Port Sudan

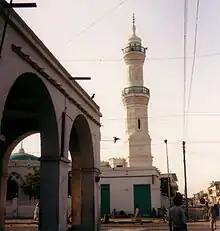
Mosque at Port Sudan

Places of worship are predominantly Muslim mosques, but there are also Christian churches and temples including the Roman Catholic Archdiocese of Khartoum (Catholic Church), Sudan Interior Church (Baptist World Alliance), and Presbyterian Church in Sudan (World Communion of Reformed Churches) and Coptic Orthodox Churches.